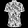
Label: Shirt